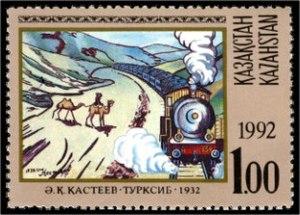
La voie ferrée Turkestan-Sibérie ou Turksib est une ligne de chemin de fer reliant l'Asie centrale à la Sibérie. Ligne intérieure de l'Union soviétique, cette voie ferrée traverse aujourd'hui trois États : l'Ouzbékistan, le Kazakhstan et la Russie. Un embranchement permet également de rejoindre Bichkek, la capitale du Kirghizstan.